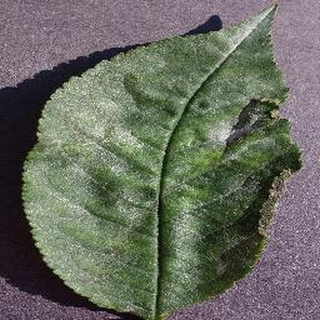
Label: cherry_powdery_mildew